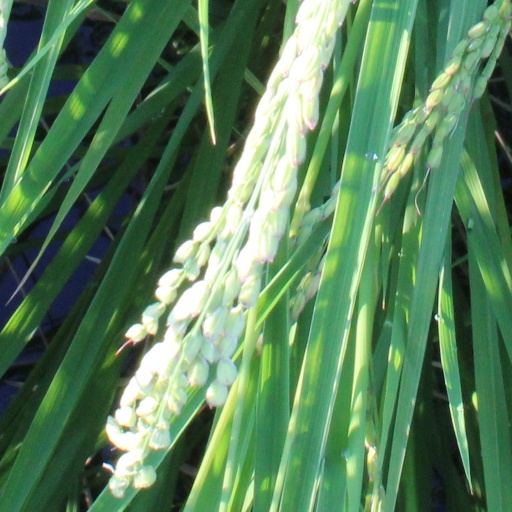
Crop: rice